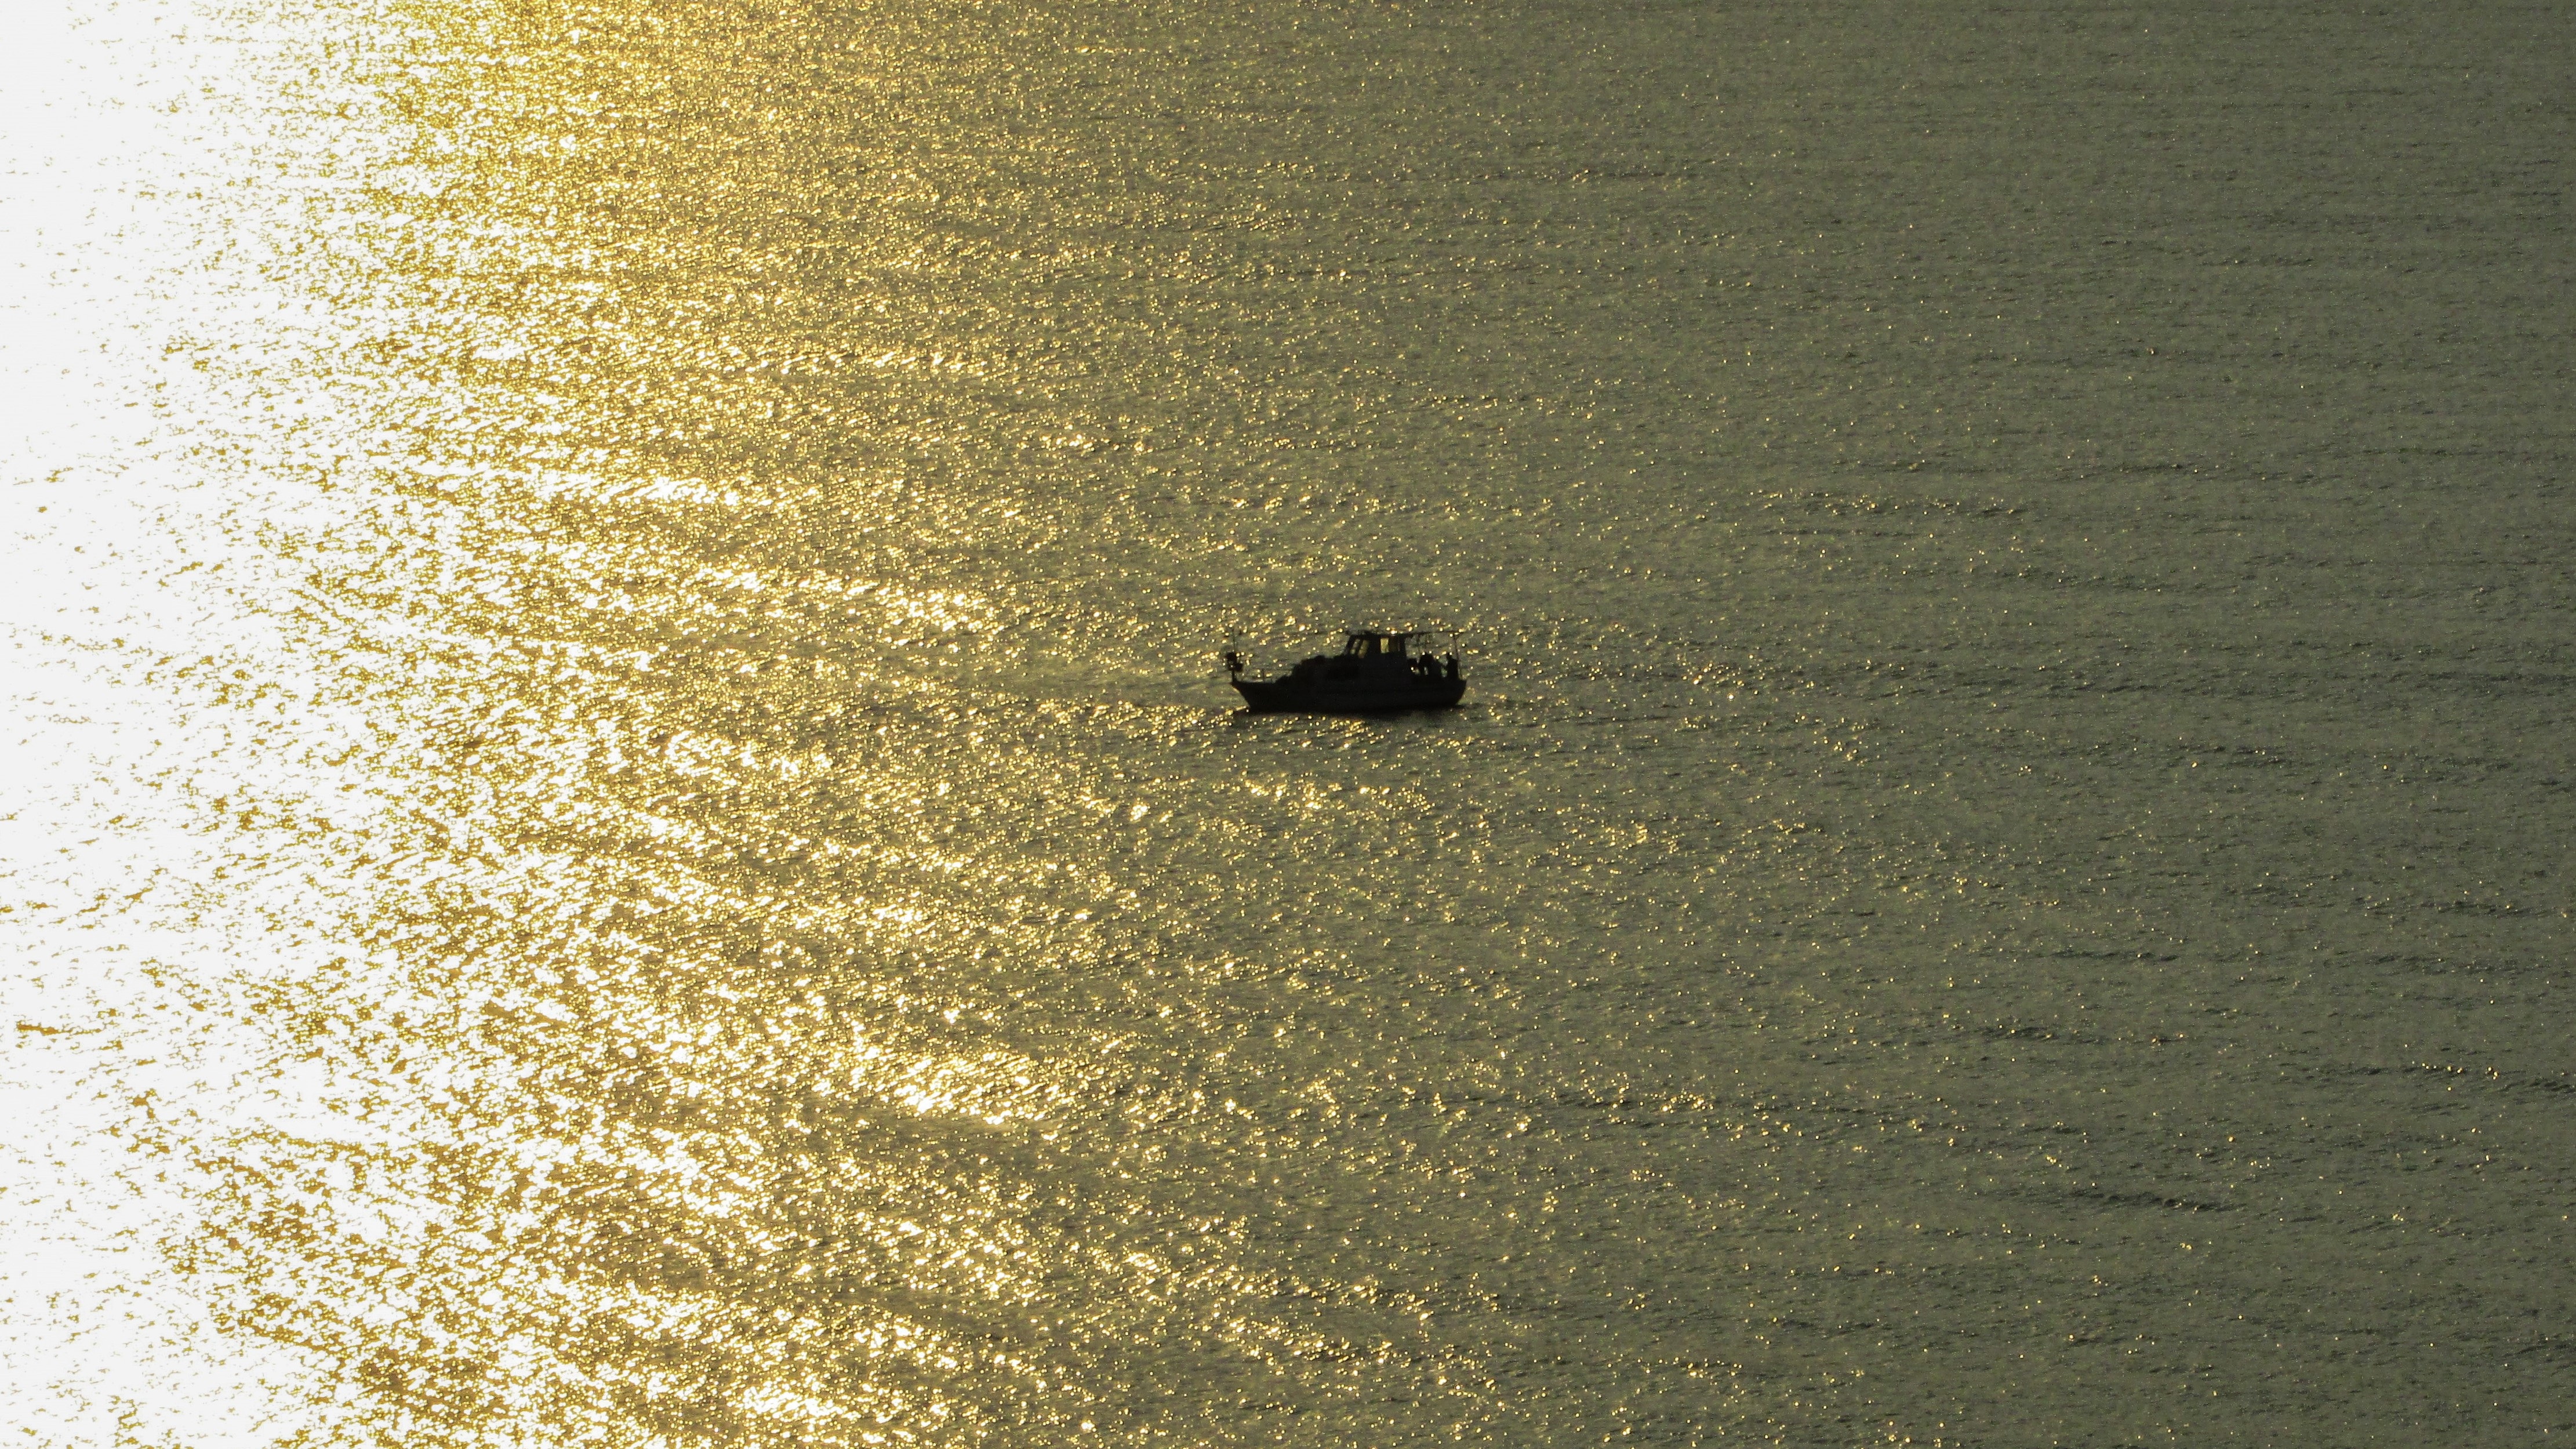
sea, water, sand, light, sun, sunset, sunlight, morning, texture, leaf, wave, golden, reflection, shadow, cavo greko, cyprus